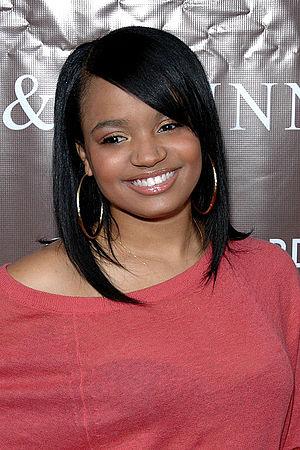
Kyla Pratt est une actrice américaine, occasionnellement chanteuse, née le 16 septembre 1986 à Los Angeles.